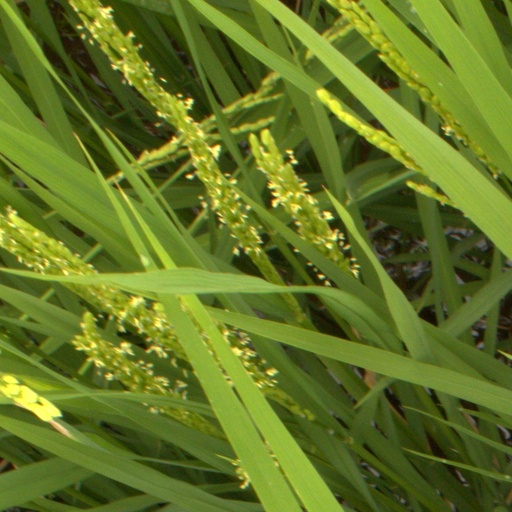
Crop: rice